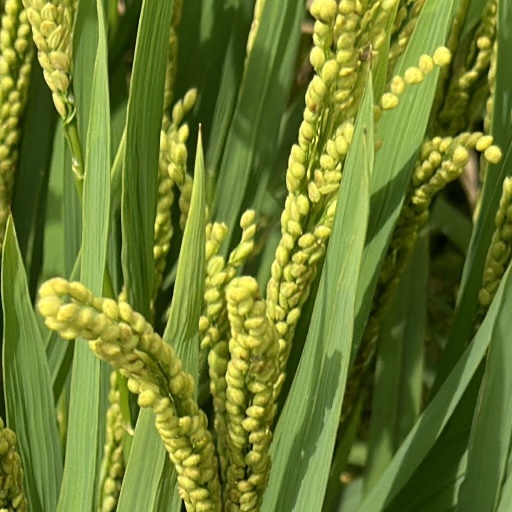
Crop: rice